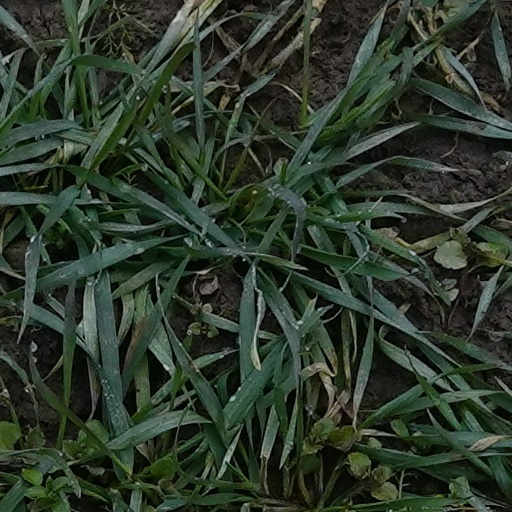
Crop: wheat